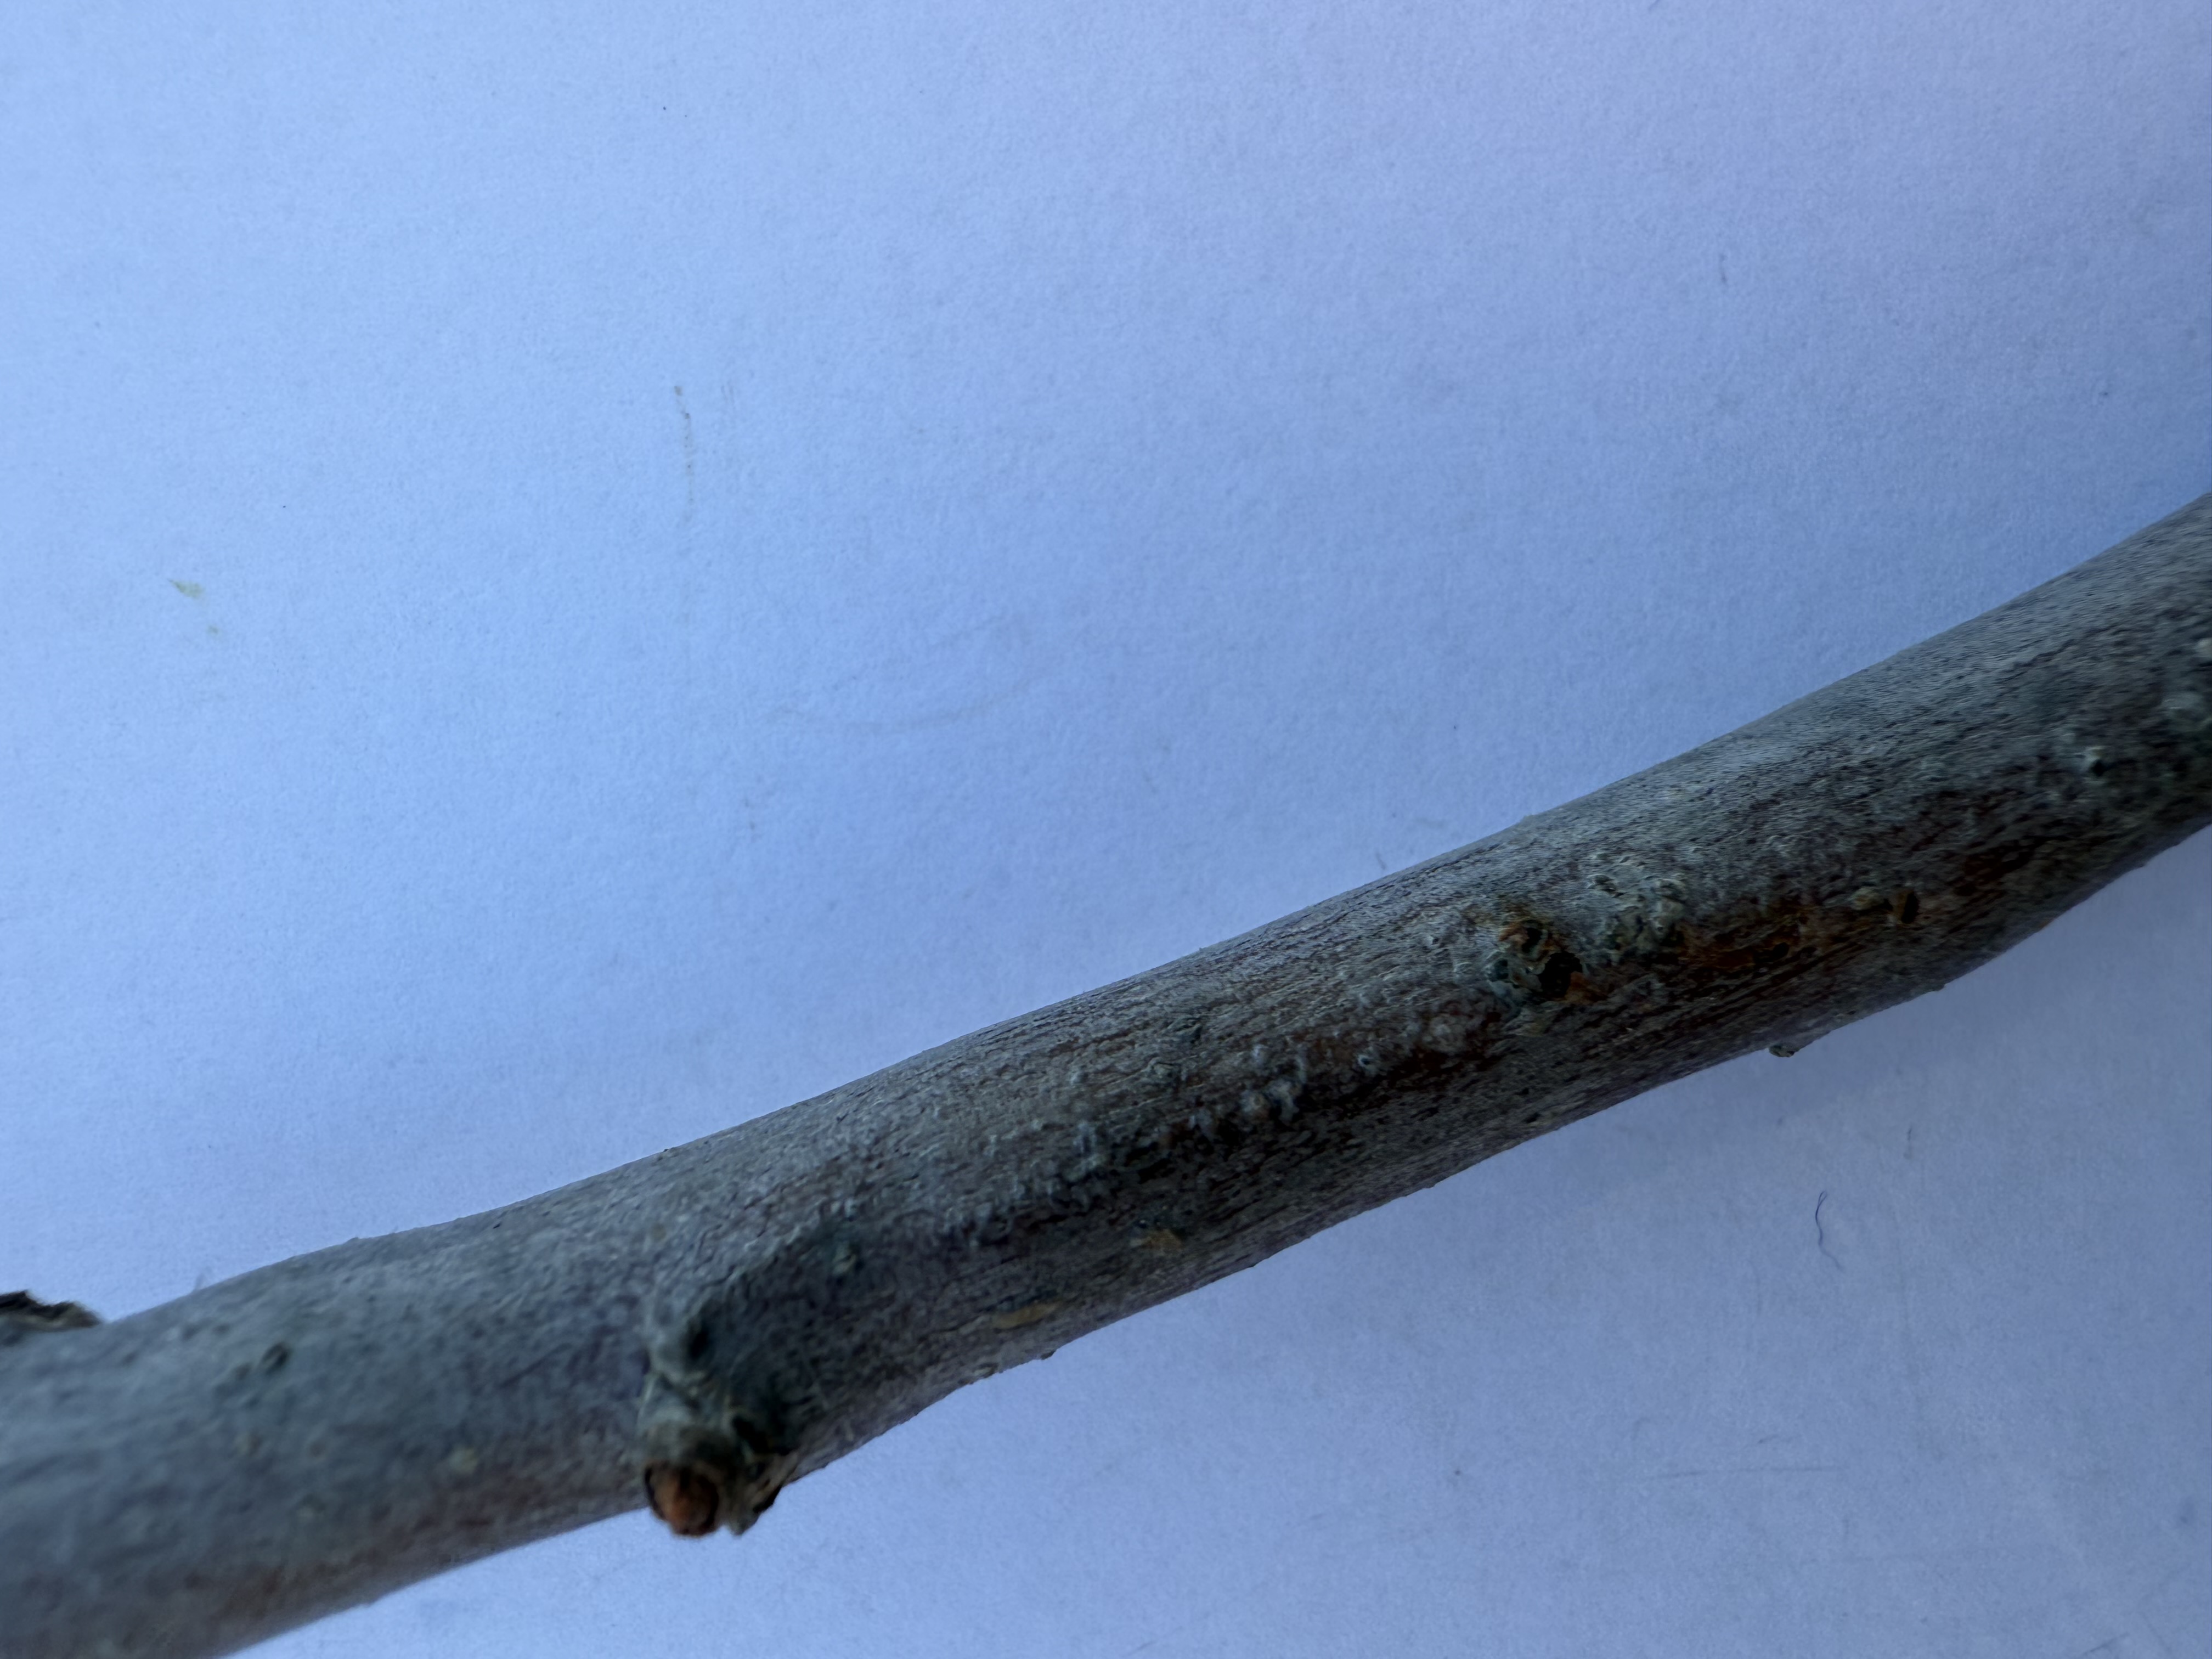
Variety: Granny Smith Apple